Cristian Rodríguez

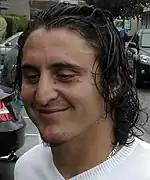
Rodríguez whilst at Paris Saint-Germain

Born in Juan Lacaze, Rodríguez started playing professionally with local Peñarol in the Uruguayan Primera División, helping the side to the 2003 title aged 18. After an injury ruled him out for some games in late 2004, he was spotted by television cameras jumping in the stands alongside the supporters, but he eventually escaped a fine or suspension.